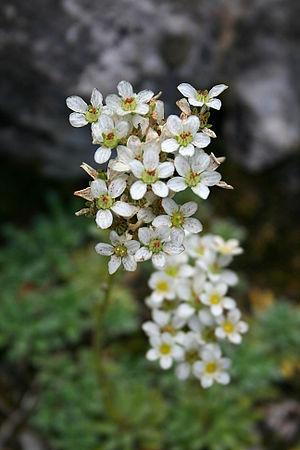
Saxifrage de Alpes rhétiques - Jardin botanique alpin La Jaÿsinia à Samoëns (France).